Leaf

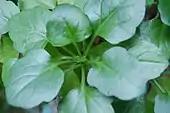
The leaves on this plant ("Senecio angulatus") are alternately arranged.

Perennial plants whose leaves are shed annually are said to have deciduous leaves, while leaves that remain through winter are evergreens. Leaves attached to stems by stalks (known as petioles) are called petiolate, and if attached directly to the stem with no petiole they are called sessile.